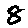
Label: 8